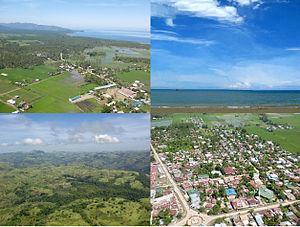
Lebak est une localité de la province de Sultan Kudarat, aux Philippines. En 2015, elle compte 88 868 habitants.